Dejan Lovren

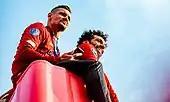
Lovren celebrating victory in the UEFA Champions League with teammate Mohammed Salah.

Lovren entered the 2018–19 season injured following that summer's World Cup. He returned to the squad for an EFL Cup match against Chelsea that Liverpool lost 1–2. On 26 December, he scored the opening goal in the 4–0 win over Newcastle United. During the match against Manchester City on 3 January 2019, Lovren made a crucial error that lead to Sergio Agüero's opening goal. Liverpool lost the match 2–1 and ending their unbeaten run in the Premier League. Six minutes into the FA Cup game against Wolverhampton Wanderers on 7 January, Lovren got injured and substituted for Ki-Jana Hoever. He subsequently lost his spot in the starting eleven playing only two full games for the remainder of the season, as Liverpool lost the Premier League by a single point behind eventual champions Manchester City and won the 2019 UEFA Champions League Final against Tottenham Hotspur where he remained an unused substitute. He became the tenth Croatian in history to win the Champions League.